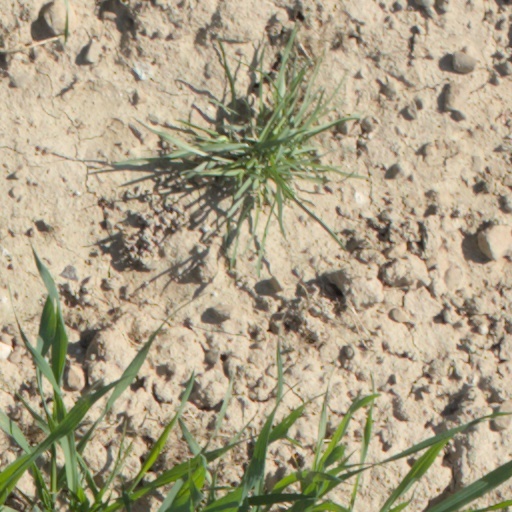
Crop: wheat